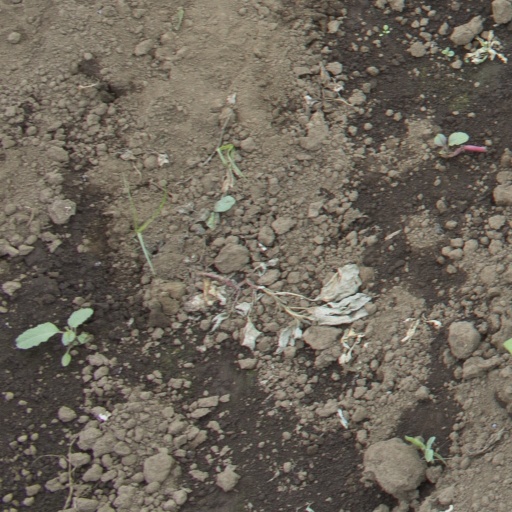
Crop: soybean